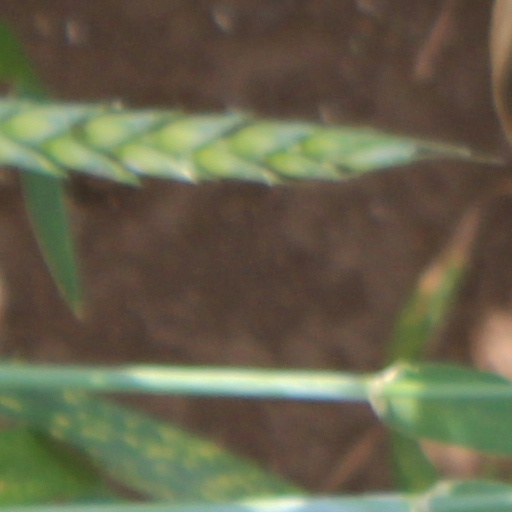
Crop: wheat